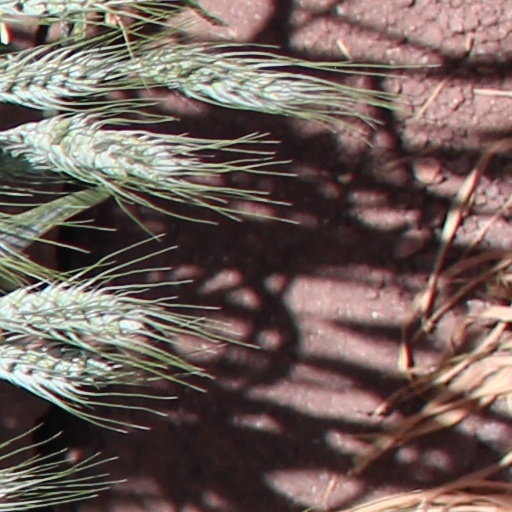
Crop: wheat